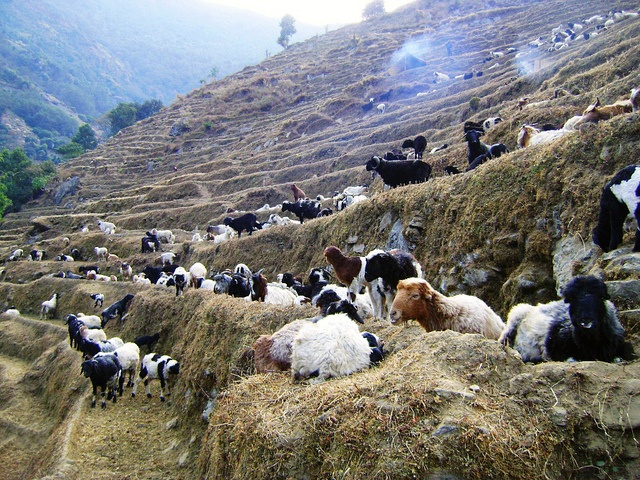
Herds of sheep are on a terraced hillside.
A large herd of livestock on a steep terraced terrain
Group of sheep on terraced hill covered in straw.
A group of goats resting on dirt.
Many mountain goats are lying on a cliff.